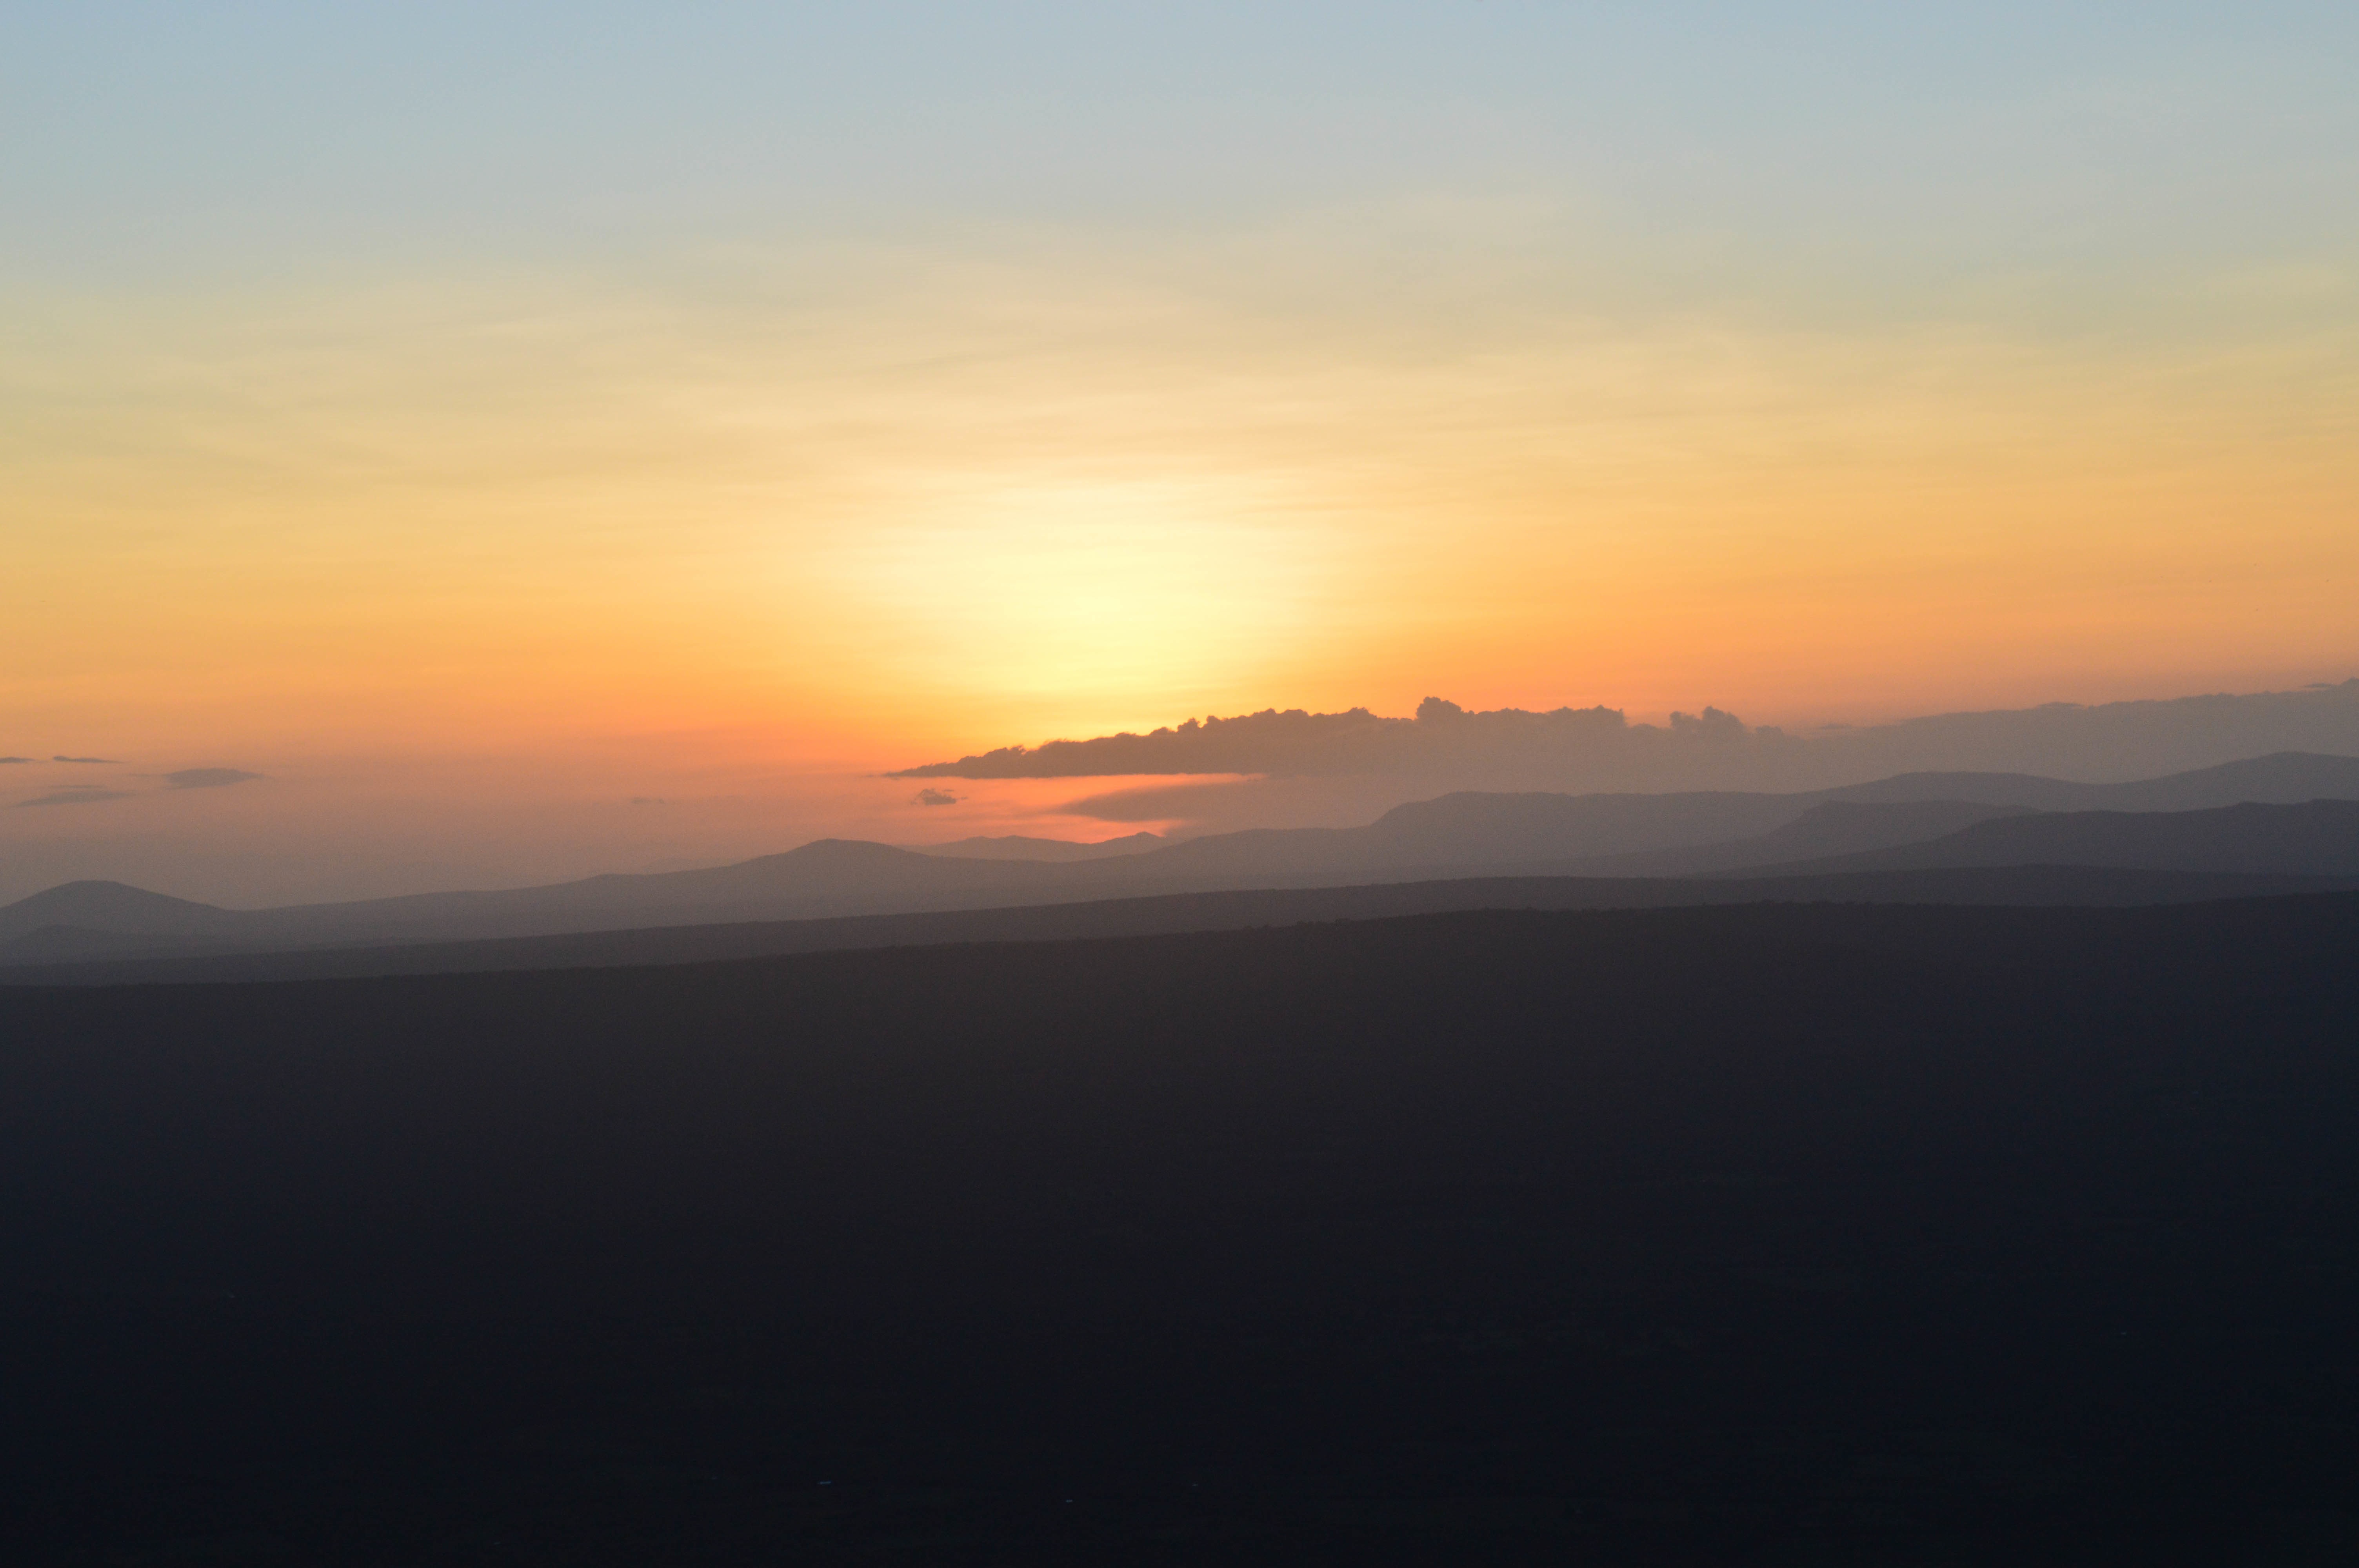
horizon, mountain, sunrise, sunset, sunlight, morning, hill, dawn, atmosphere, dusk, evening, plain, afterglow, atmospheric phenomenon, mountainous landforms, red sky at morning